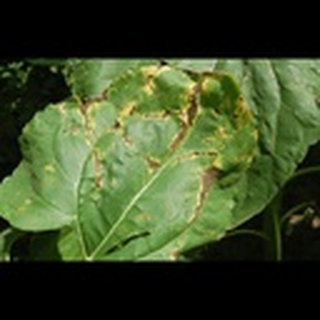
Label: cotton_bacterial_blight